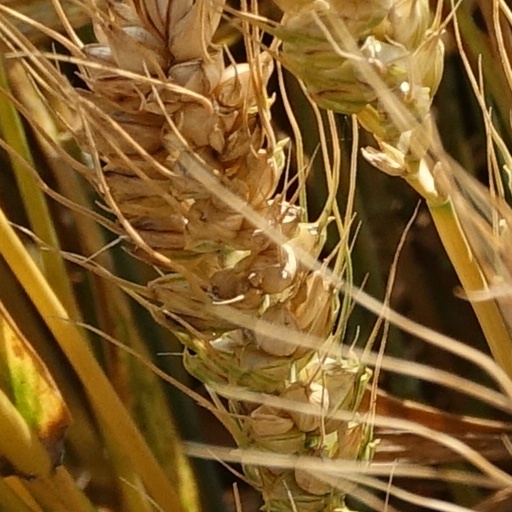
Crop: wheat